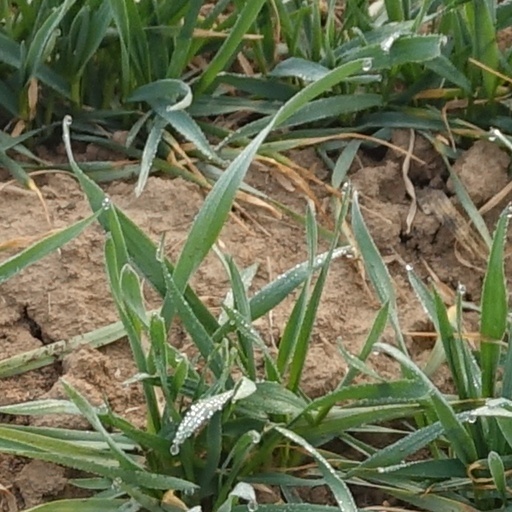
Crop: wheat